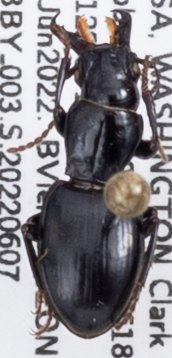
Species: Promecognathus crassus
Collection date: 2022-06-07
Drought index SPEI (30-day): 1.546
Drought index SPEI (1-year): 1.082
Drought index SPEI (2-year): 0.47